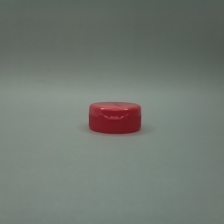
Color: red/orange/pink/fuchsia/brown
Cap type: flip-top cap